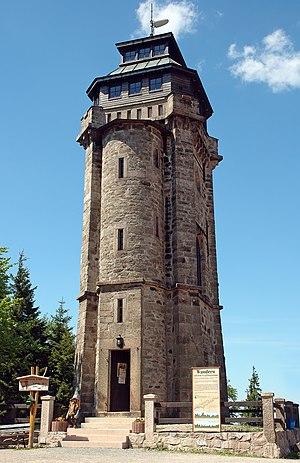
Une tour d'observation aussi appelé tour panoramique est une tour construite pour pouvoir voir au loin en utilisant le simple principe de l'élévation : en hauteur notre champ de vision s'élargit, la hauteur élimine certains obstacles et repousse les limites de l'horizon.